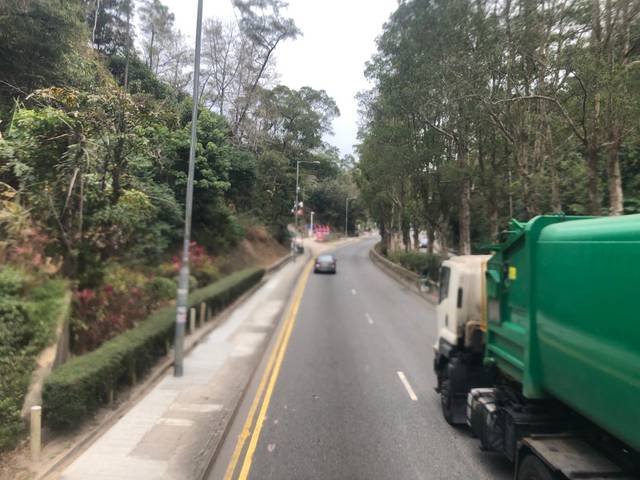
Region: China
Coordinates: 22.334, 114.232